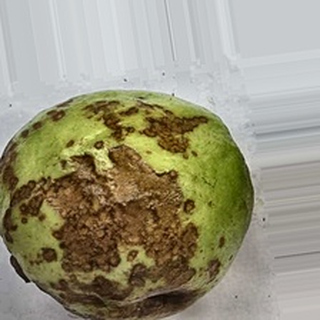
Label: guava_anthracnose